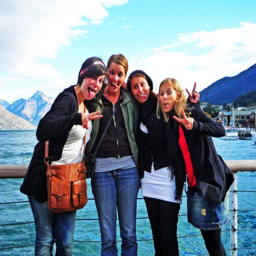
the beginning of a wonderful friendship